Frank W. Springstead High School

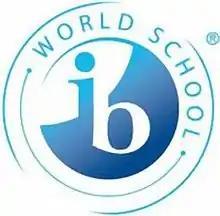
F.W. Springstead is an I.B. World School.

Springstead offers theater as an elective all throughout the four years of high school. Taught by B. Pusta, the students who are involved in her classroom are taught the fundamentals of not only theatre, but of life.